Gumyōji Station (Keikyu)

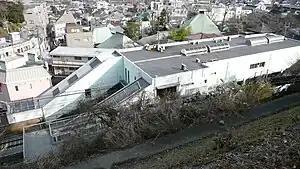
Gumyōji Station seen from nearby hill

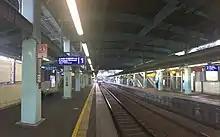
Platforms, 2020

Gumyōji Station is served by the Keikyū Main Line and is located 29.1 kilometers from the terminus of the line at Shinagawa Station in Tokyo.